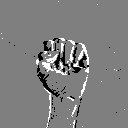
ASL letter: s